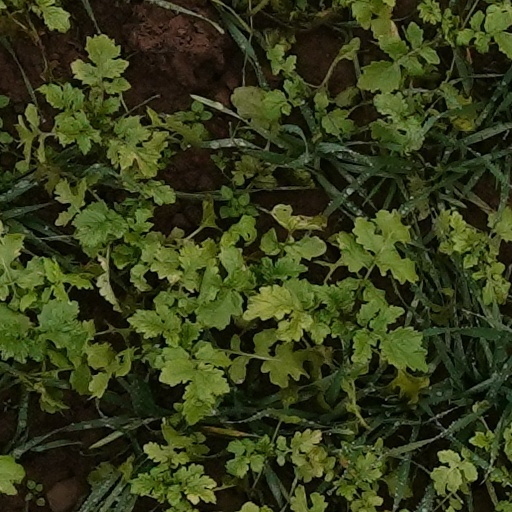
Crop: wheat